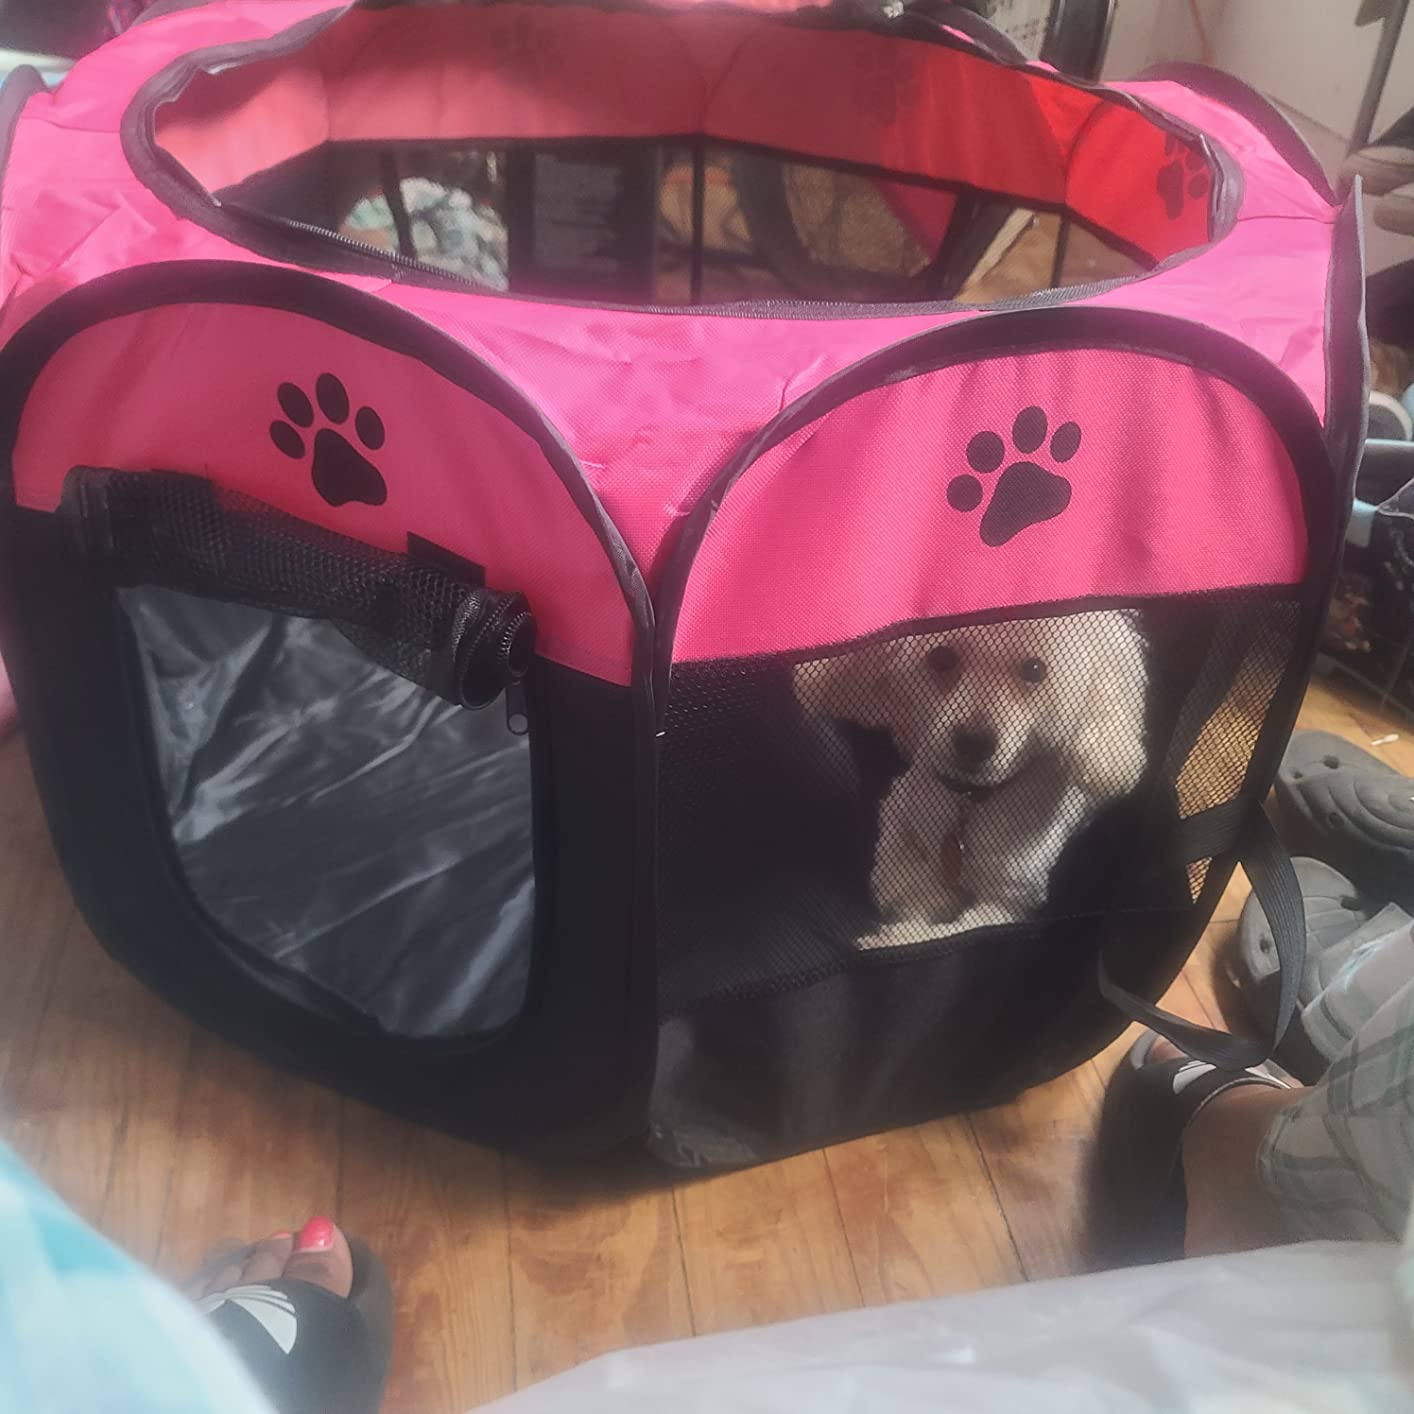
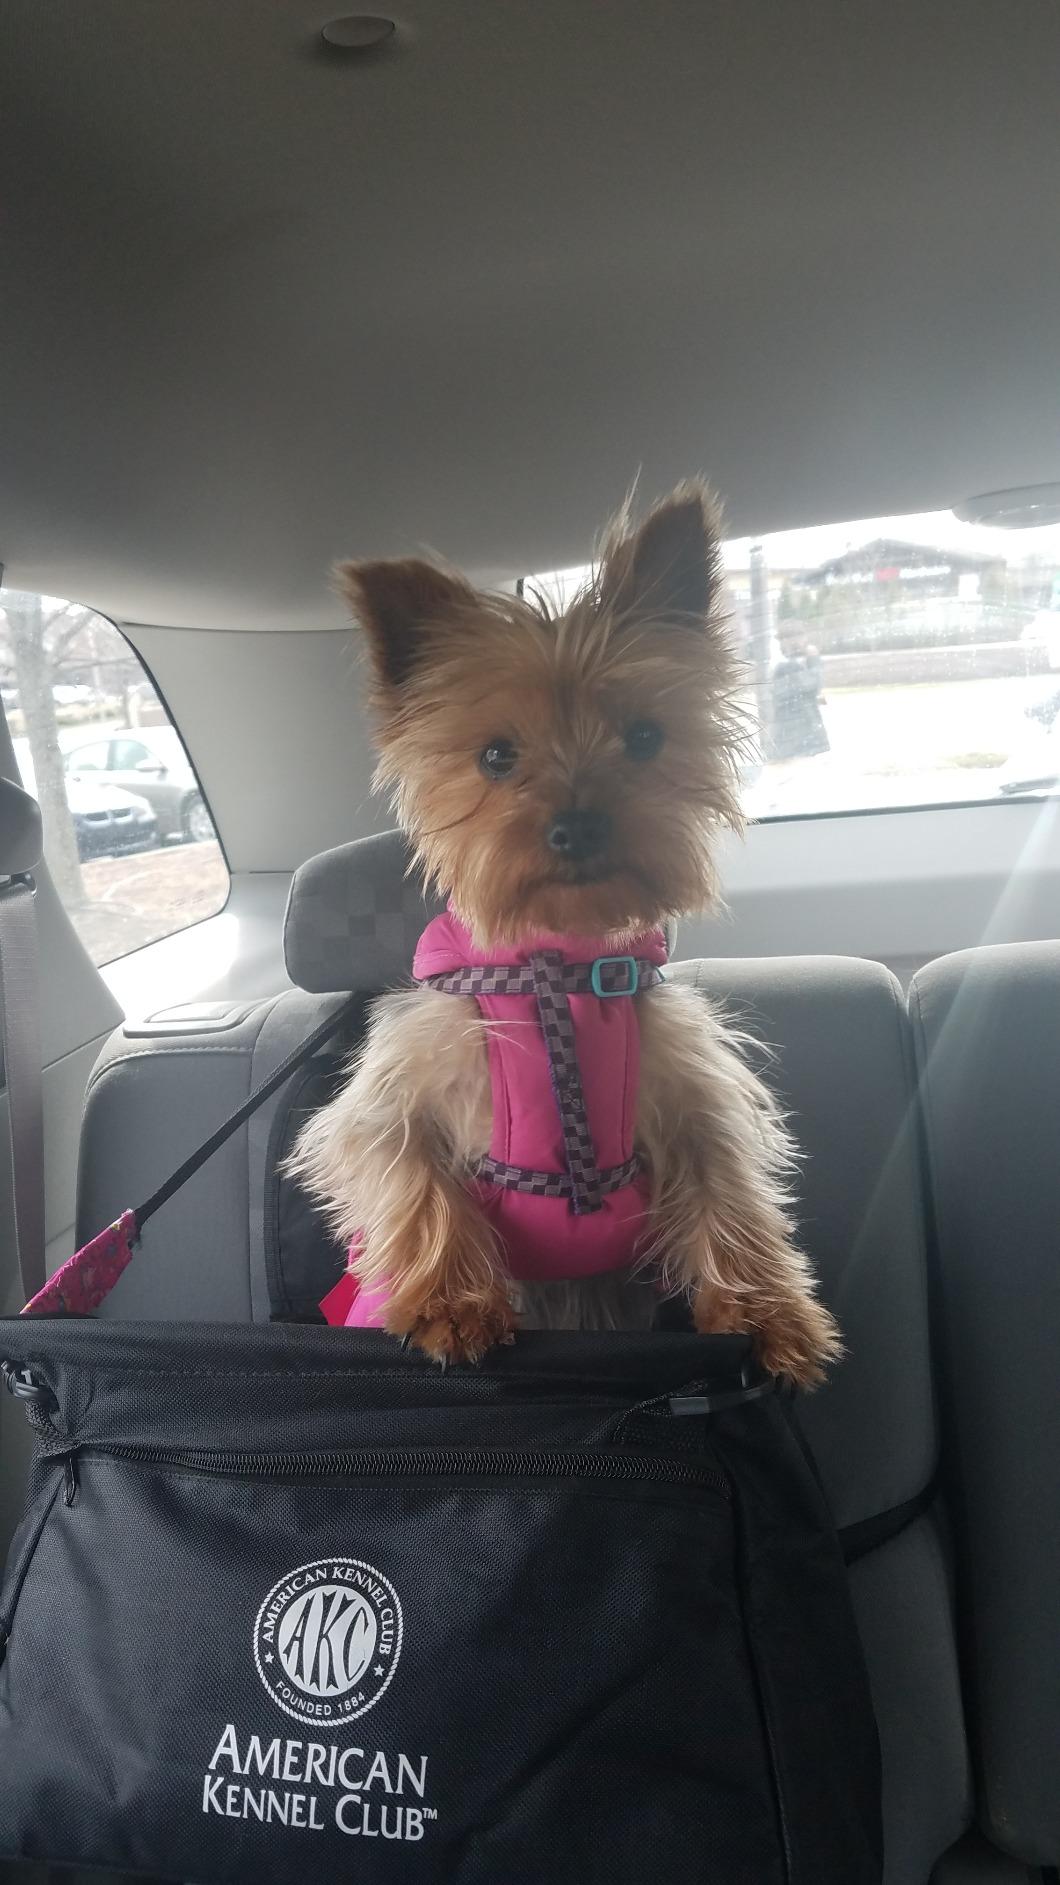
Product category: items_kennel
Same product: no